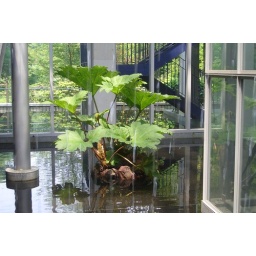
Large water plant in the green house. Our visit to Hanafesta Flower Park in Kani.